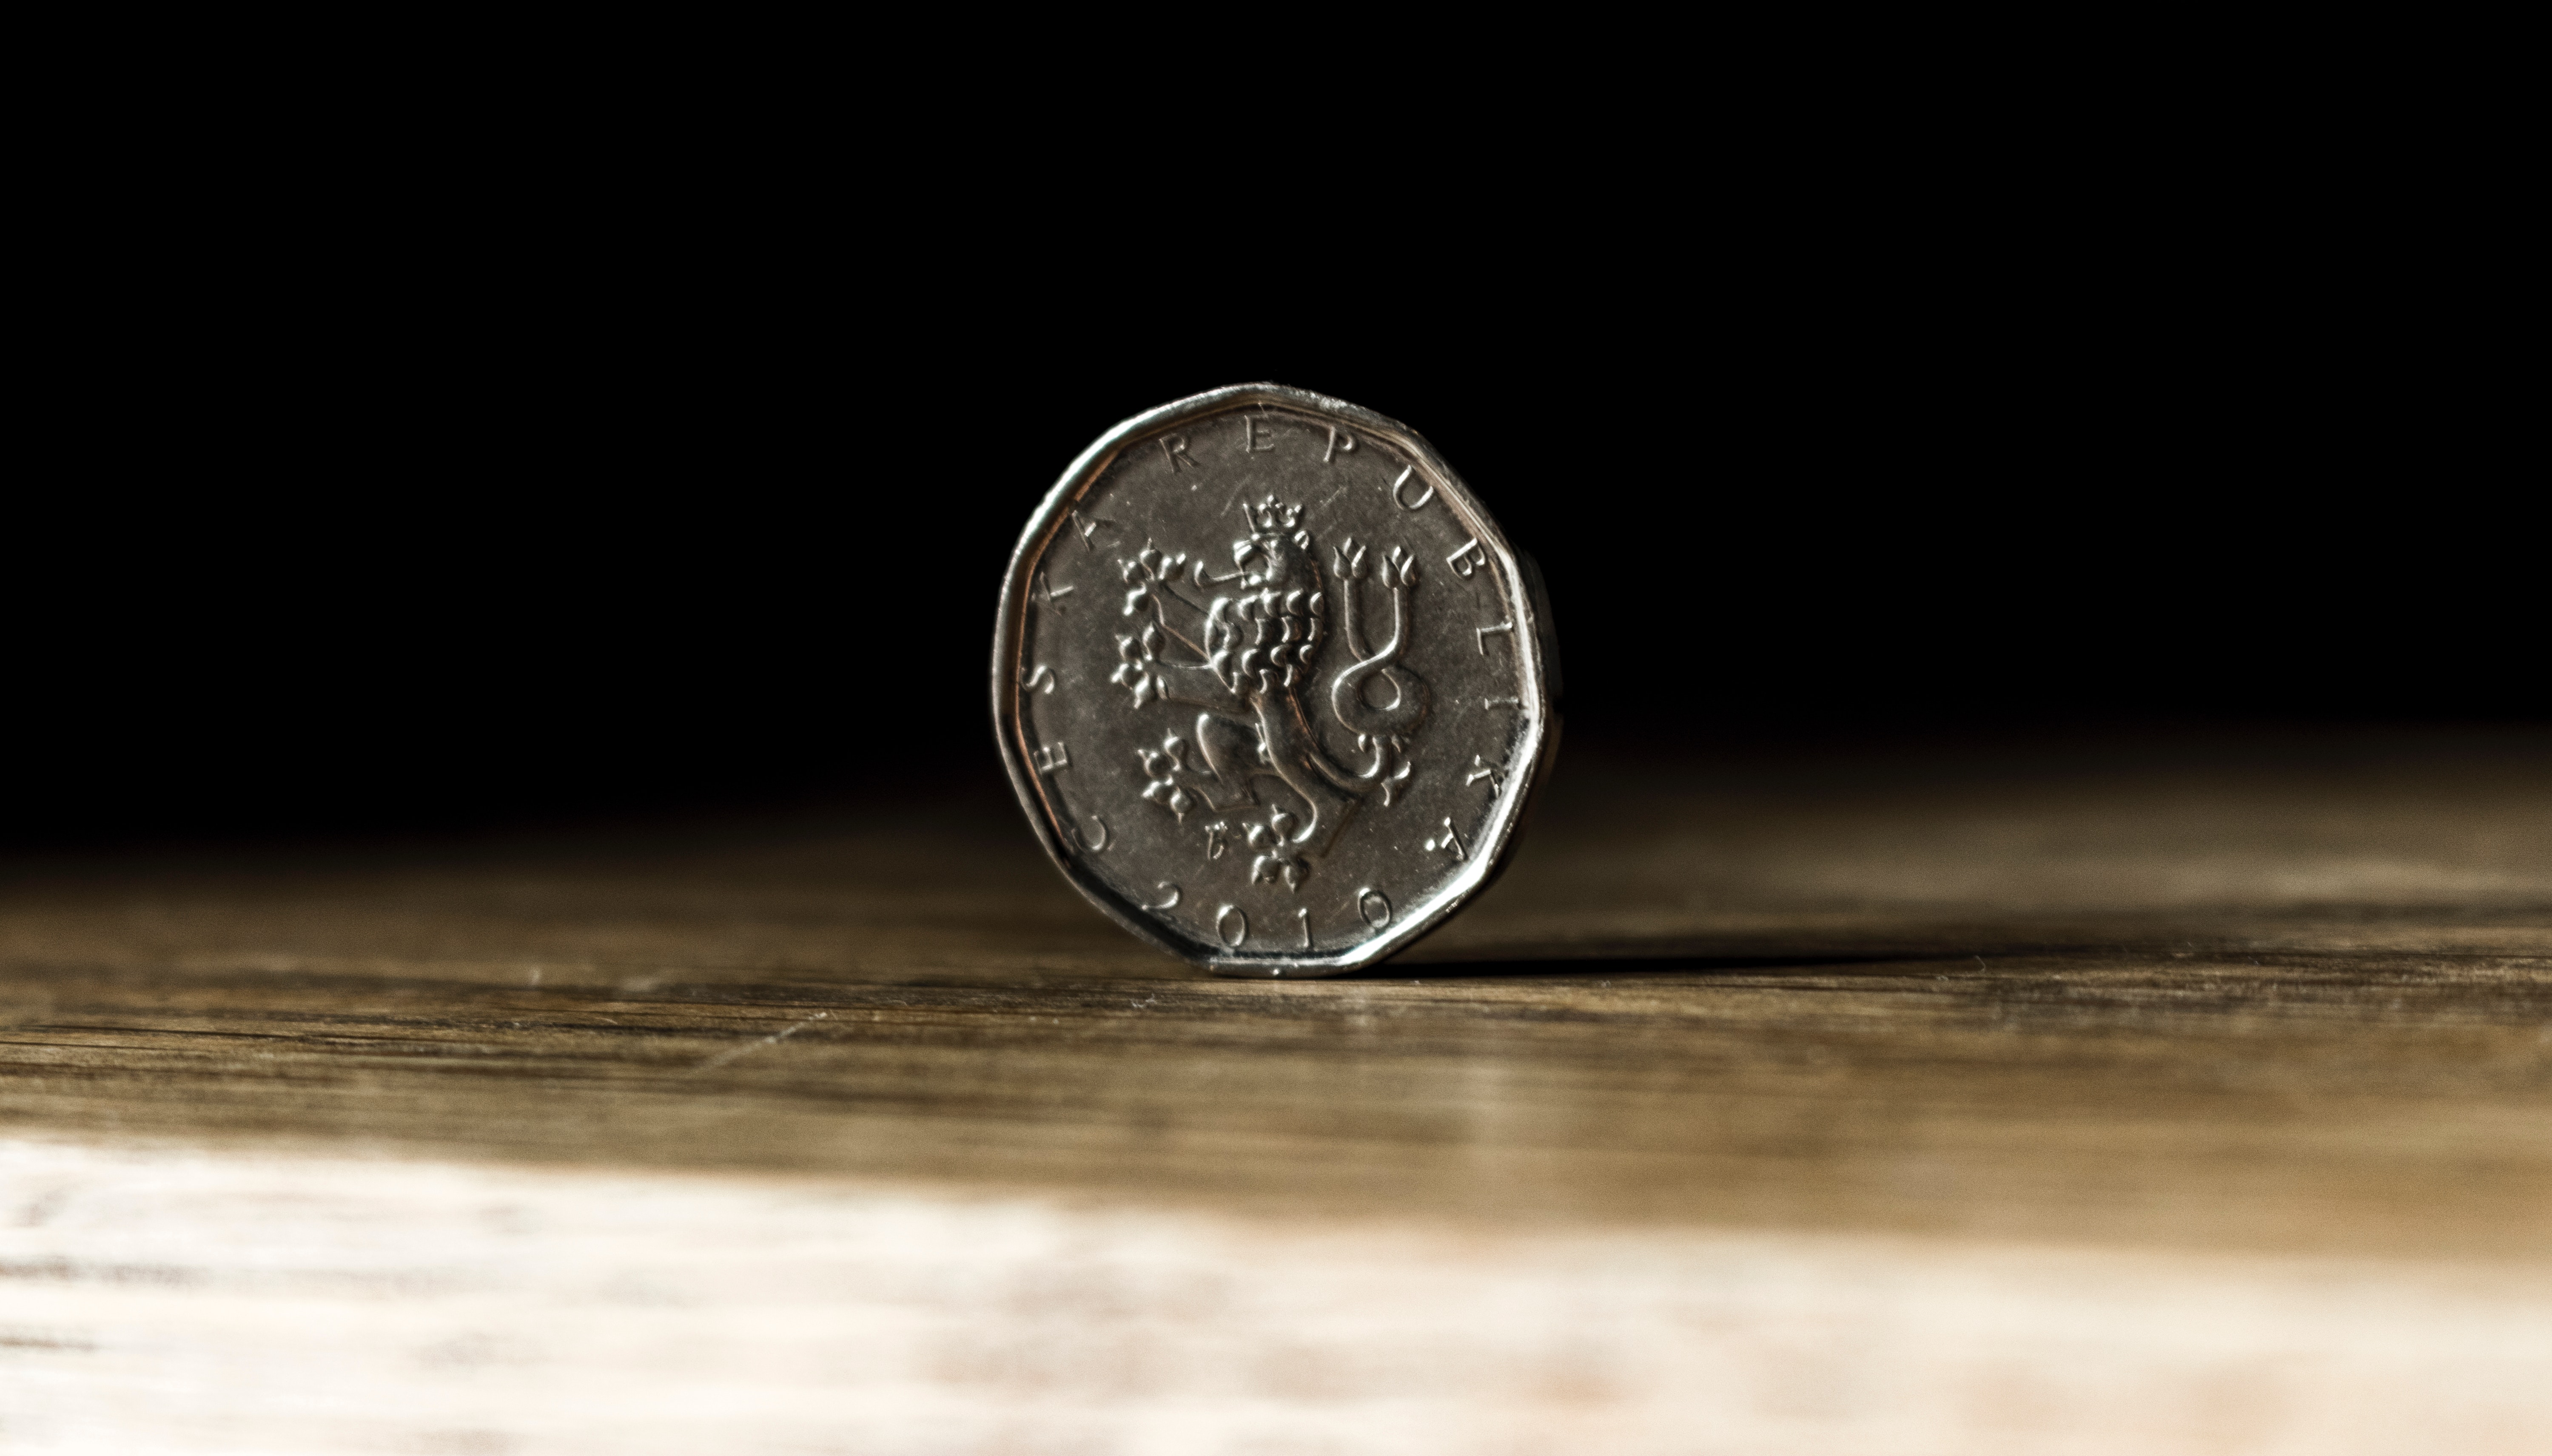
coin, money, currency, metal, silver, close up, cash, stock photography, money handling, dime, photography, nickel, still life photography, macro photography